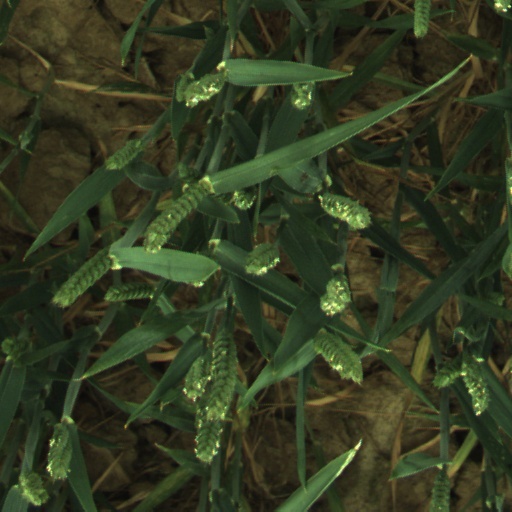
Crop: wheat